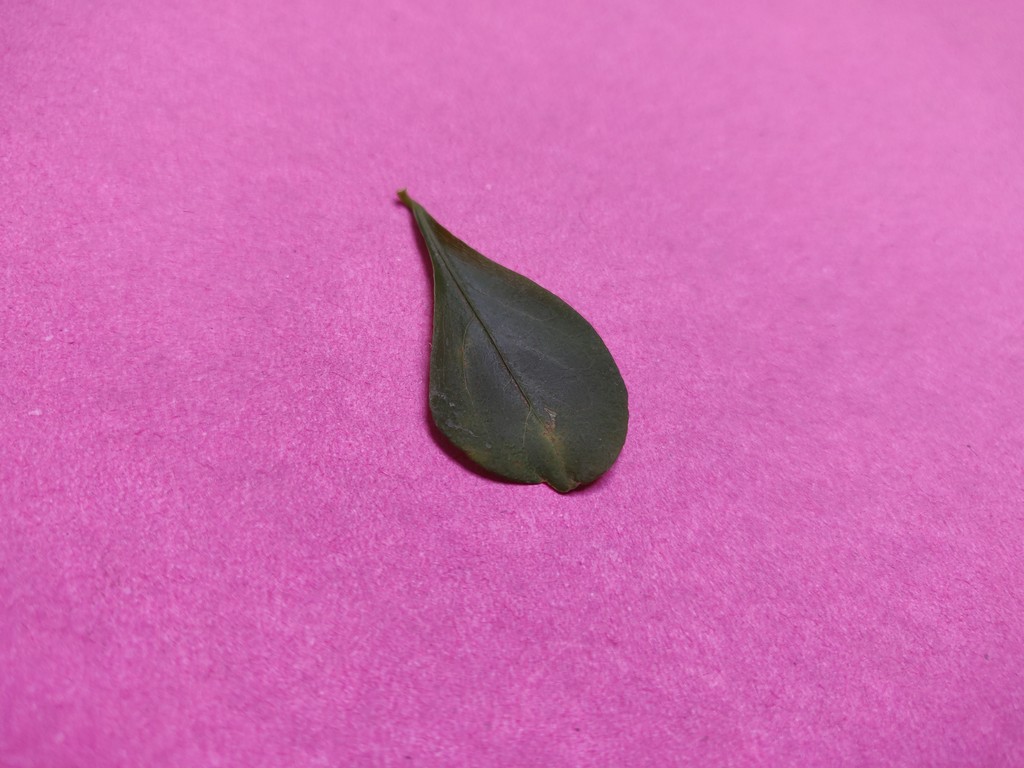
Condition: Unhealthy
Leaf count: single
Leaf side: front